Fort Howe

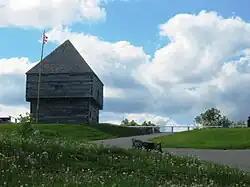
A picture of the Fort Howe blockhouse

Early on in the American Revolution, the Americans made a land attack on Nova Scotia in the Battle of Fort Cumberland. After the Battle of Fort Cumberland, the Americans again tried to attack Nova Scotia with the Siege of Saint John (1777). Ninety Americans, under the leadership of former Nova Scotian Col. John Allan, arrived at the mouth of the Saint John River. This advanced guard was to fortify their base and await the arrival of the main body of troops. The Americans took a number of British prisoner. American privateers and Indians threatened settlers on the Saint John River.